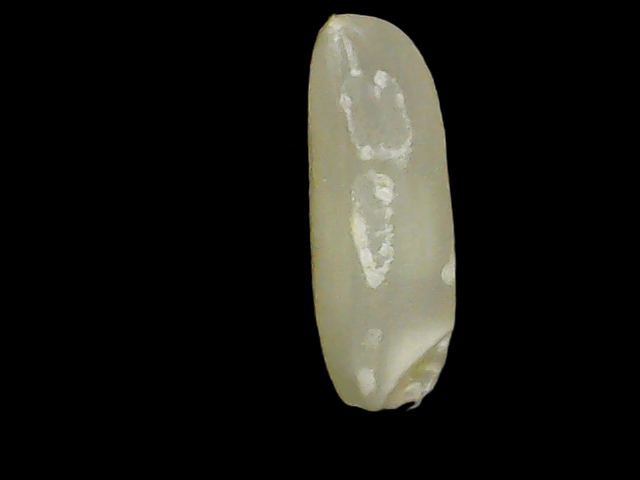
Rice variety: Binadhan21